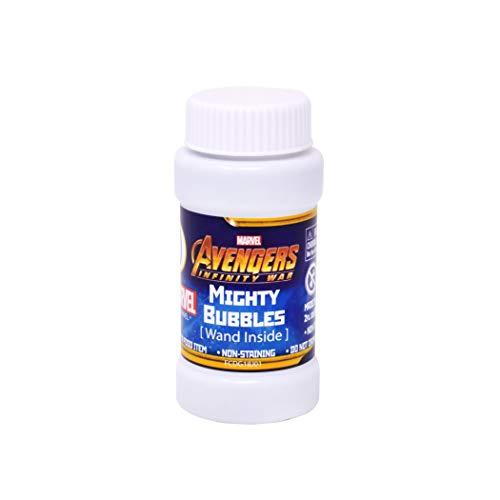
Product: Avengers Mighty Bubble Ball
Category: Toys & Games | Dress Up & Pretend Play | Accessories
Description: Perfect gift or basket stuffer – the MIGHTY bubble Ball comes in your child's favorite licensed character and the Egg shaped paddle makes it a perfect Easter stuffer idea.
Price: $7.95
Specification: ProductDimensions:8x1.8x10inches|ItemWeight:5.4ounces|ShippingWeight:5.4ounces(Viewshippingratesandpolicies)|ASIN:B07MY3SN5L|Itemmodelnumber:AV00489|Manufacturerrecommendedage:3yearsandup